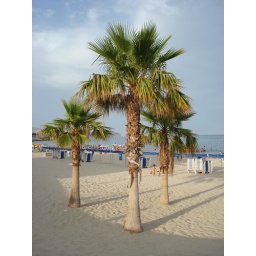
Palm trees on the beach in Calpe